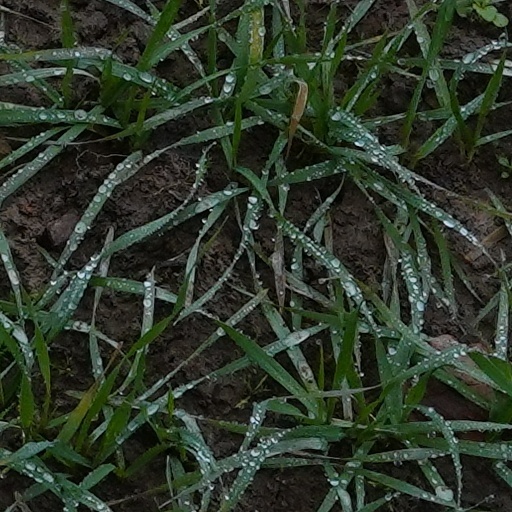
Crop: wheat